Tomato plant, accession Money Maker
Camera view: tilt-top (135 deg); turntable rotation: 300 degrees
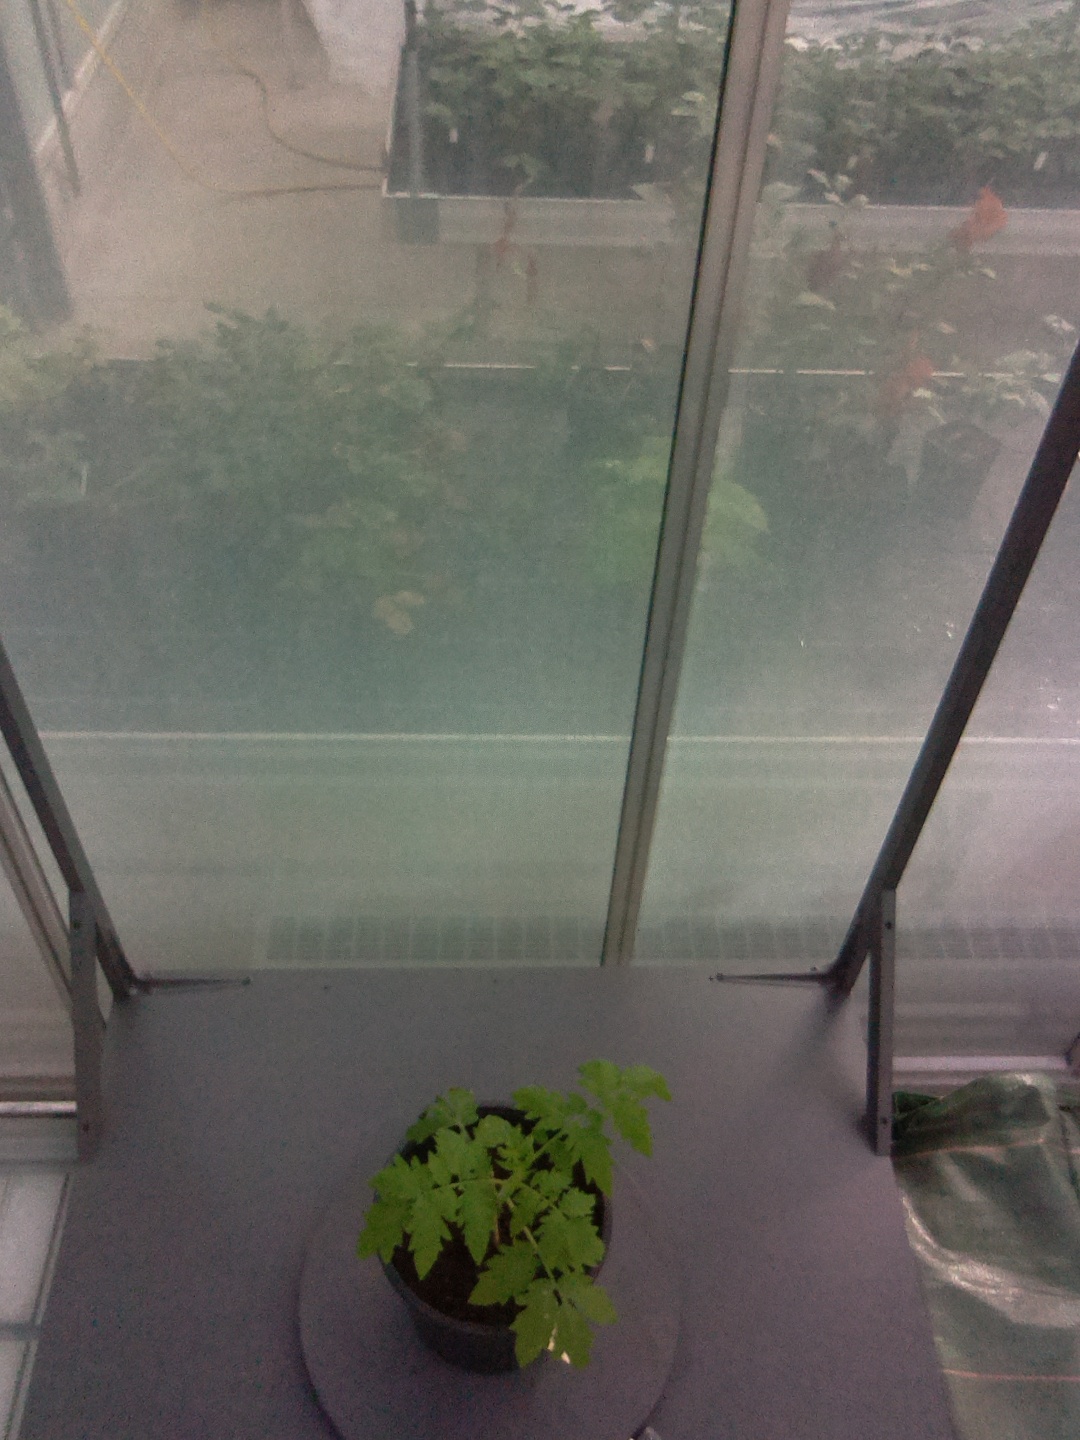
BBCH growth stage 13: 6 of true leaves visible